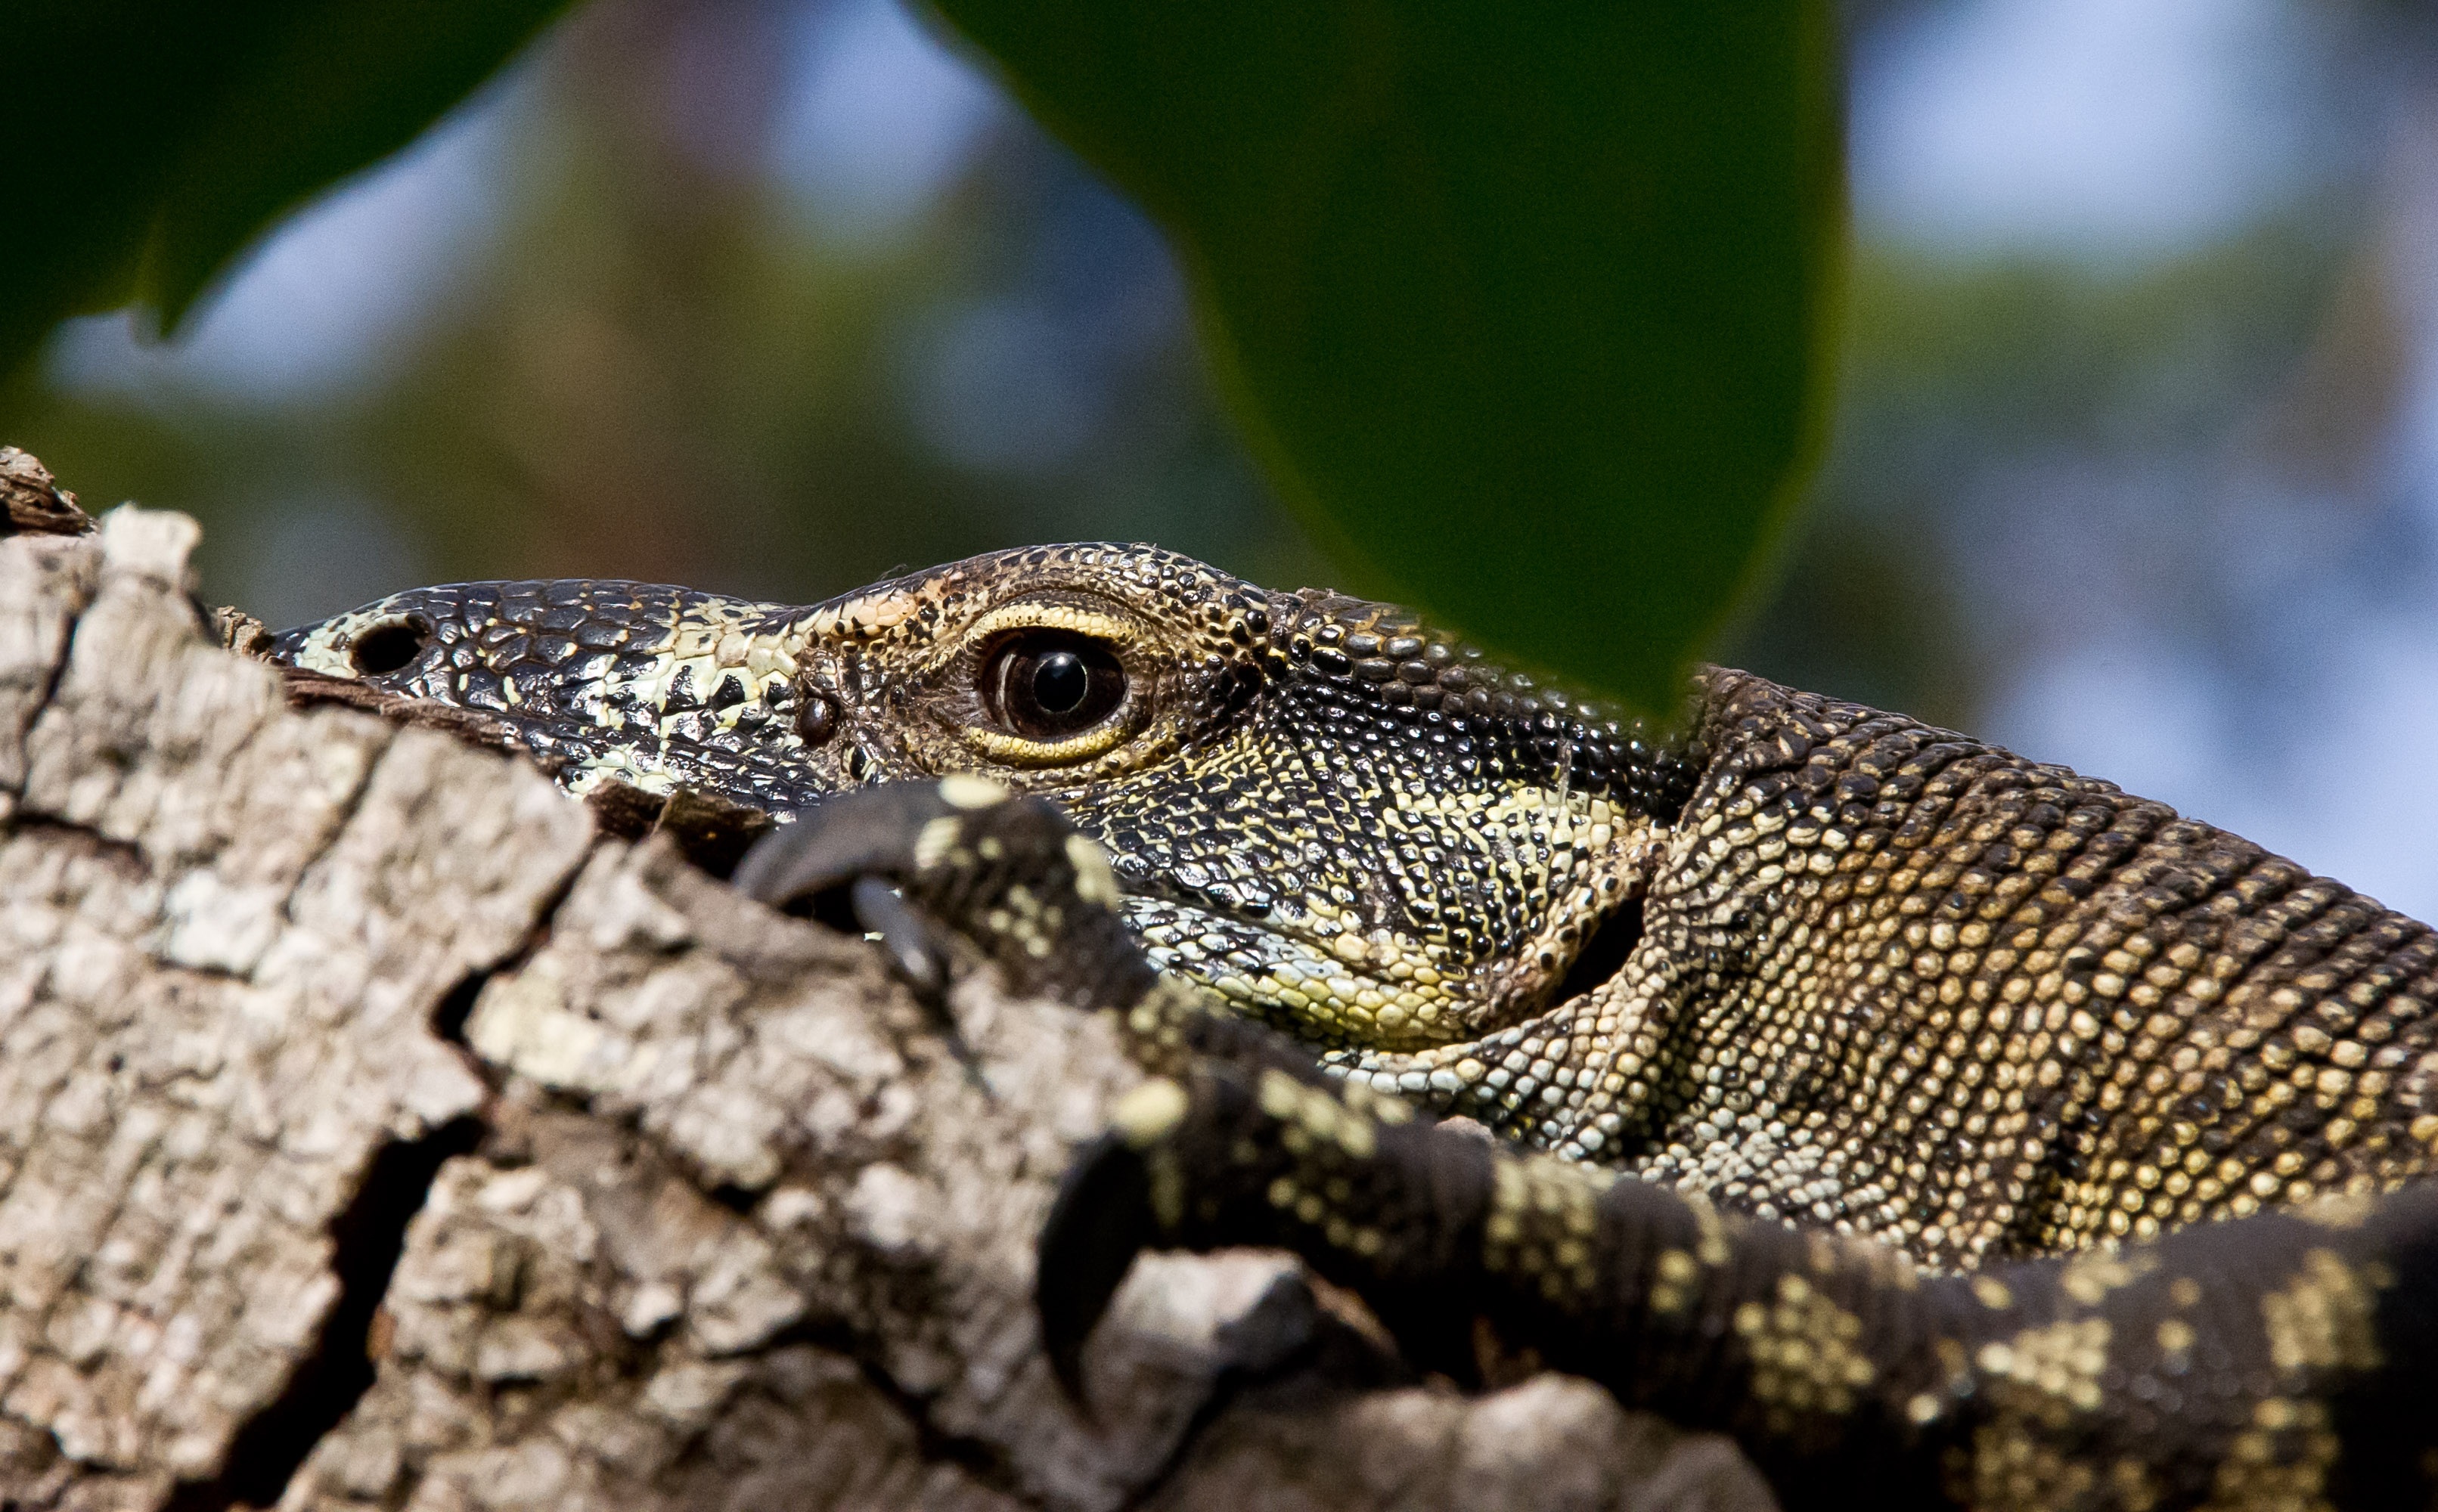
tree, nature, branch, wildlife, reptile, fauna, lizard, close up, australia, claws, eye, vertebrate, goanna, queensland, watching, macro photography, lacerta, agamidae, monitor lizard, scaled reptile, lacertidae